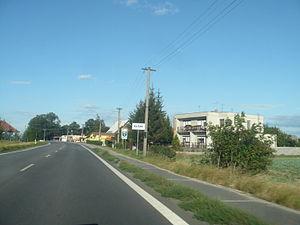
Rajčany est un village de Slovaquie situé dans la région de Nitra.